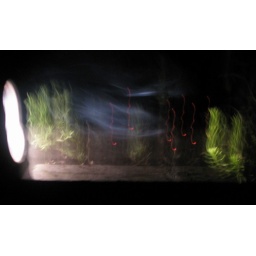
Flashlight, burning incense and succulents in a flower box